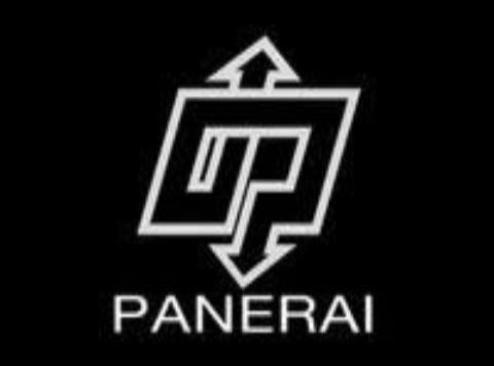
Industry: Clothes